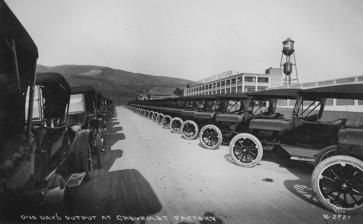
Building: Oakland Assembly
Country: United States of America
Year built: 1916
For the food hall, see Oakland Assembly Food Court Venue . Chevrolet factory active 1916–1963 Oakland Assembly c. 1917 with Oakland Hills in the background Oakland Assembly was a Chevrolet manufacturing facility located in Elmhurst, Oakland, California . It was the first automobile plant established in Northern California to build Chevrolet vehicles. In 1916, Chevrolet opened the auto industry's first West Coast assembly plant in Oakland. Production of the Chevrolet Series 490 began on Sept. 23, 1916, while World War I was taking place. The plant stopped producing automobiles for commercial use on January 30, 1942, until August 20, 1945, and contributed to the war effort during World War II producing munitions, Pratt & Whitney aircraft engines, 90mm guns and billions of pounds of aluminum forgings, magnesium castings and grey iron castings. The Chevrolet Fleetline remained in production during the war but only for military uses. It received the United States Army-Navy "E" Award for operational excellence. It was approximately 6 miles (9.7 km) east of the former Naval Air Station Alameda . When commercial manufacturing resumed, Chevrolet's most well known vehicles during the 1950s were built at the facility, to include the so called " Tri-Five " 1955–1957 Chevrolet coupes, sedans and station wagons. The factory was recognized that the facility needed to be upgraded for more modern manufacturing methods and in the summer of 1963, it was replaced by Fremont Assembly . It is now the Eastmont Town Center at the corner of 73rd Street and MacArthur Blvd. Models Some of the models produced at the plant included: 1915–1922 Chevrolet Series 490 1923–1926 Chevrolet Superior (introduction of GM "A" platform) 1927 Chevrolet Series AA Capitol 1928 Chevrolet Series AB National 1929 Chevrolet Series AC International 1930 Chevrolet Series AD Universal 1931 Chevrolet Series AE Independence 1932 Chevrolet Series BA Confederate 1933 Chevrolet Eagle 1933–1936 Chevrolet Standard Six 1933–1942 Chevrolet Master 1941–1952 Chevrolet Deluxe 1953–1957 Chevrolet 150 / Chevrolet 210 / Chevrolet Fleetline / Chevrolet Townsman 1960–1963 Chevrolet Corvair See also Military production during World War II List of GM factories General Motors Companion Make Program References